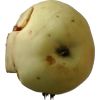
Label: Apple hit 1